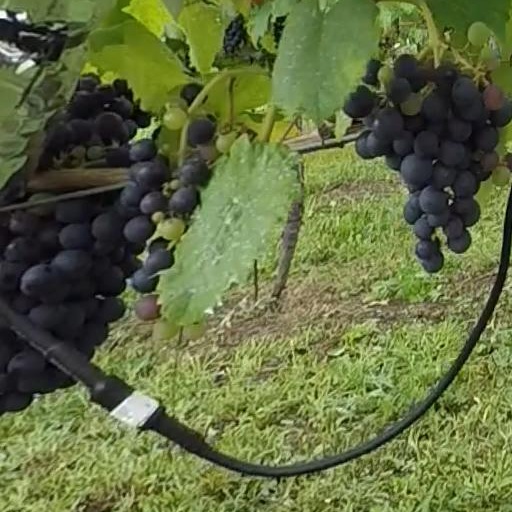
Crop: grape